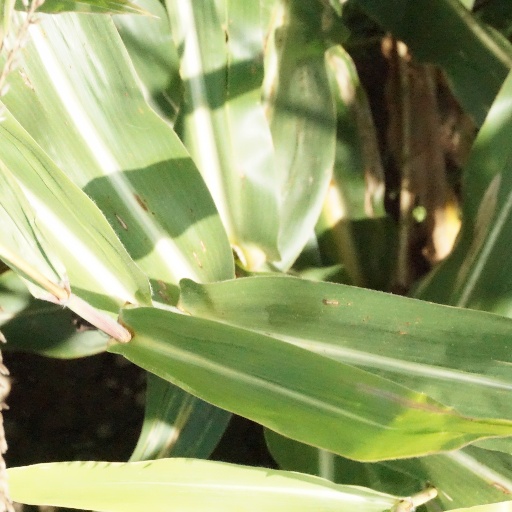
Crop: maize; corn